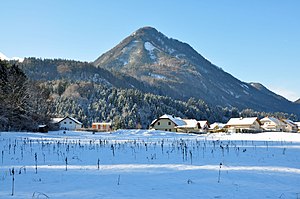
Gailtaler Alperne
Gailtaler Alperne ved vintertide
Gailtaler Alperne er en bjergkæde i de østrigske delstater Kärnten og Tyrol. Gailtaler Alperne er kalkbjerge, der ligger på Alpernes betydende forkastningszone – den Periadriatiske linje, og Gailtaler Alperne hører derfor geologisk ikke til Sydalperne. Højeste bjerg er Große Sandspitze med en højde på 2.770 m.